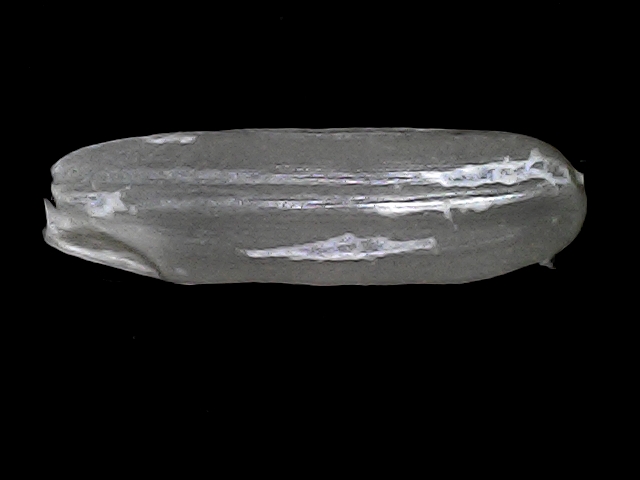
Rice variety: BRRI102